Károly Vécsey

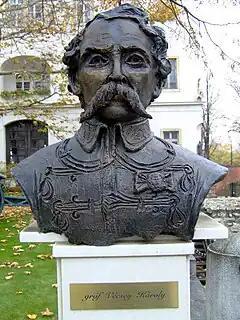
Bust of Vecsey at the Budapest museum

On 7 April 1849, Vécsey was appointed to command the Sun Corps during the Siege of Arad Castle. Initially, the position seemed unsuitable for him, as his background as a cavalry commander left him with little technical knowledge of siege tactics. However, he eventually utilized his exceptional organizational skills more effectively than his predecessors, significantly improving the situation.